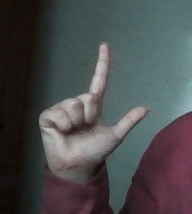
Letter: laam